Answer in natural language. How many CounterTops are visible in the scene? Choose between the following options: 3, 4, 0, 1 or 2
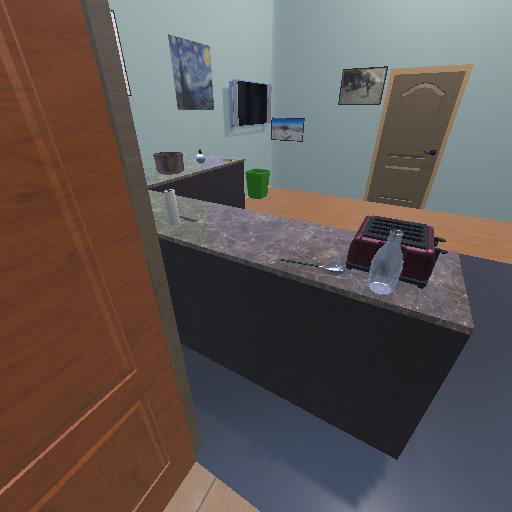
<answer>1</answer>